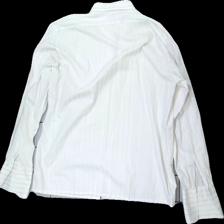
View: back
Type: Shirt
Category: Men
Brand: Not in the list
Brand text on label: Jönköping linne
Colors: White, Black
Material: 100% Cotton
Pattern: Striped
Cut: Regular
Season: All
Stains: Major
Damage: stained
Damage location: top center
Price range: <50
Recommended usage: Recycle
Description: White striped shirt